The Holocaust in Italy

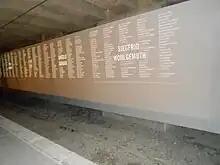
The wall of names at the "Memoriale della Shoah"

The is a Holocaust memorial in Milano Centrale railway station, dedicated to the Jewish people deported from a secret platform underneath the station to the extermination camps. It was opened in January 2013.